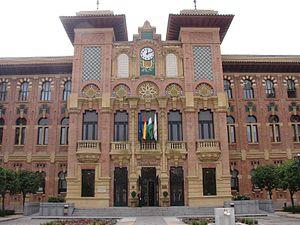
Cordoue est une ville située dans le sud de l'Espagne, en Andalousie. Cordoue est la capitale de la province homonyme. La ville est située sur les rives du fleuve Guadalquivir, non loin de la région montagneuse de la sierra Morena. Elle comptait 327 362 habitants en 2015, ce qui en fait l'une des villes les plus peuplées d'Andalousie avec Séville et Malaga.